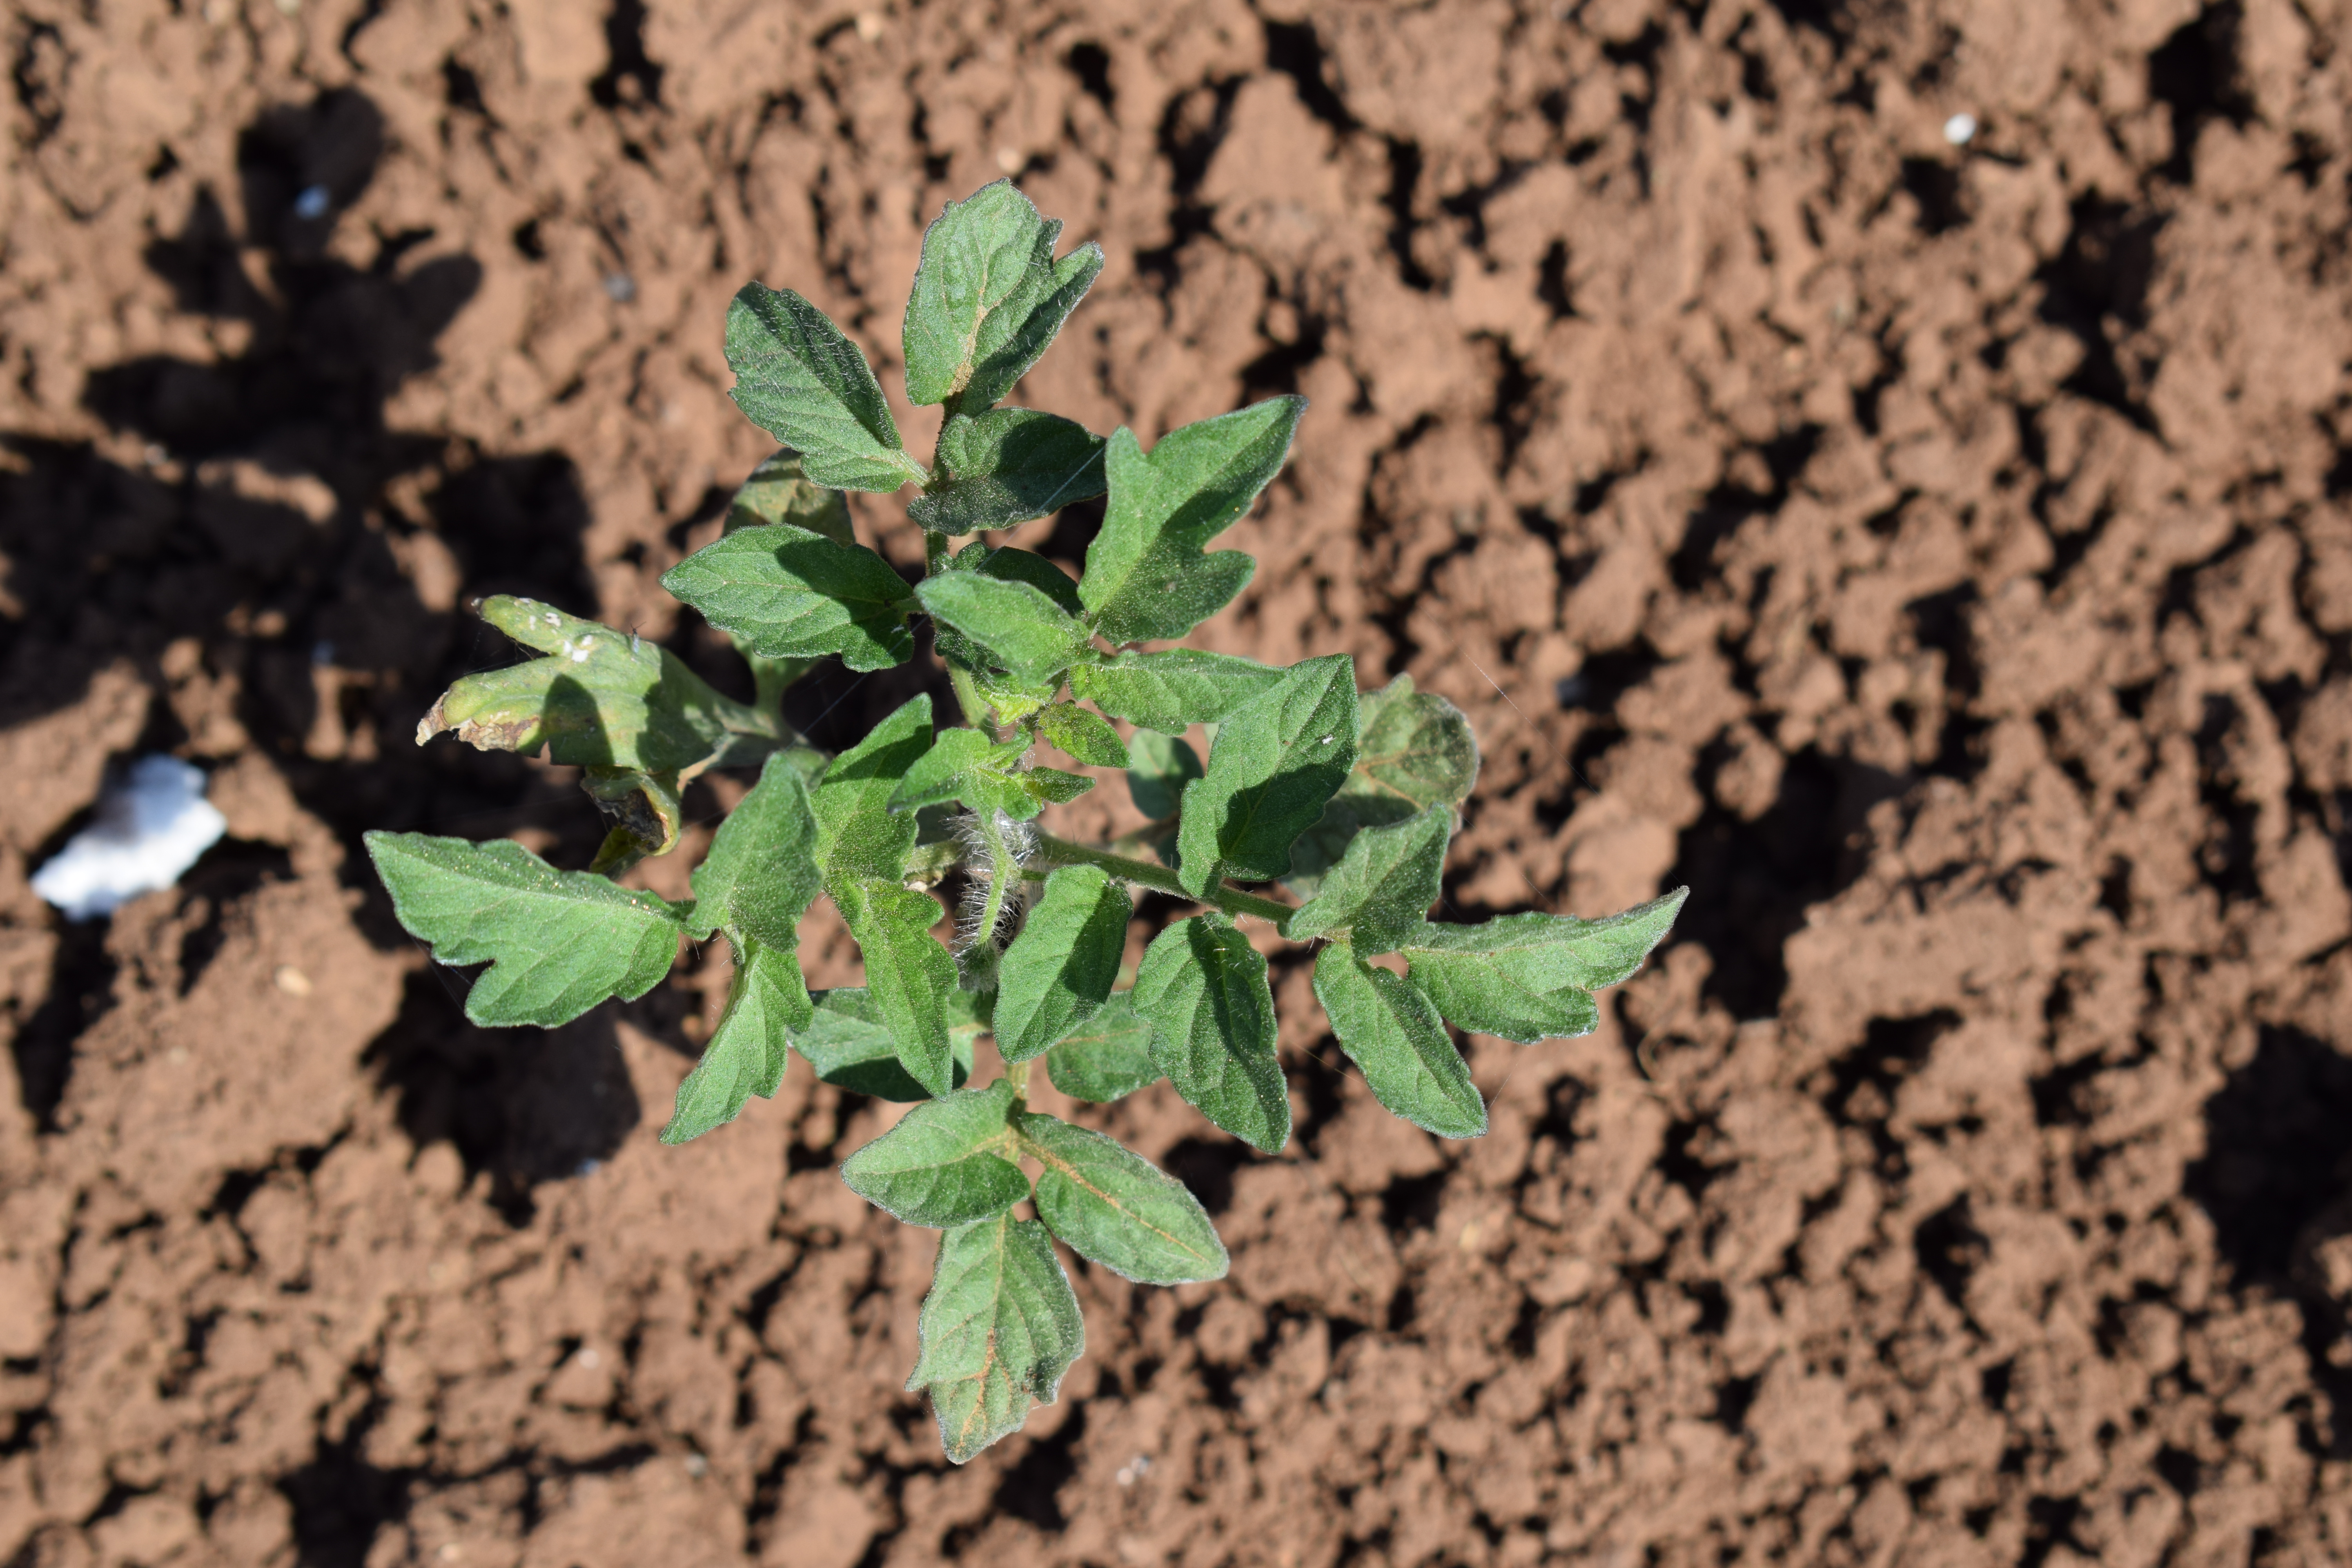
Label: tomato